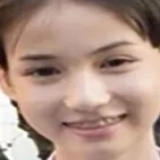
hoa hậu Rinrada Thurapan